Lu Muzhen

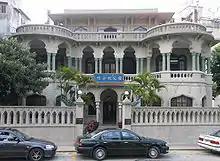
Sun Yat Sen Memorial House in Macau. This house was once the home of Lu Muzhen.

After the divorce, she returned to Macau via Penang and lived in Macau ever since. When Sun Yat-sen died in 1925, although she was not invited to the official funeral, she mourned him with traditional Chinese funeral services at her home. In August 1930, her residence suffered from an arsenal explosion, which the Macau government made compensation. Sun Fo thus rebuilt the residence for his mother.